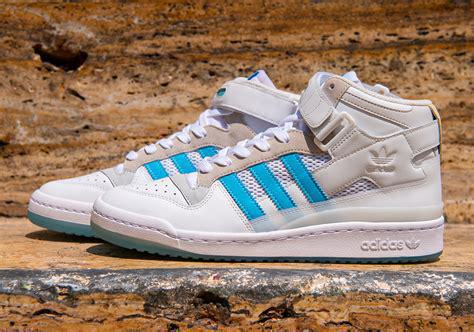
Brand: Adidas
Model: Forum Mid